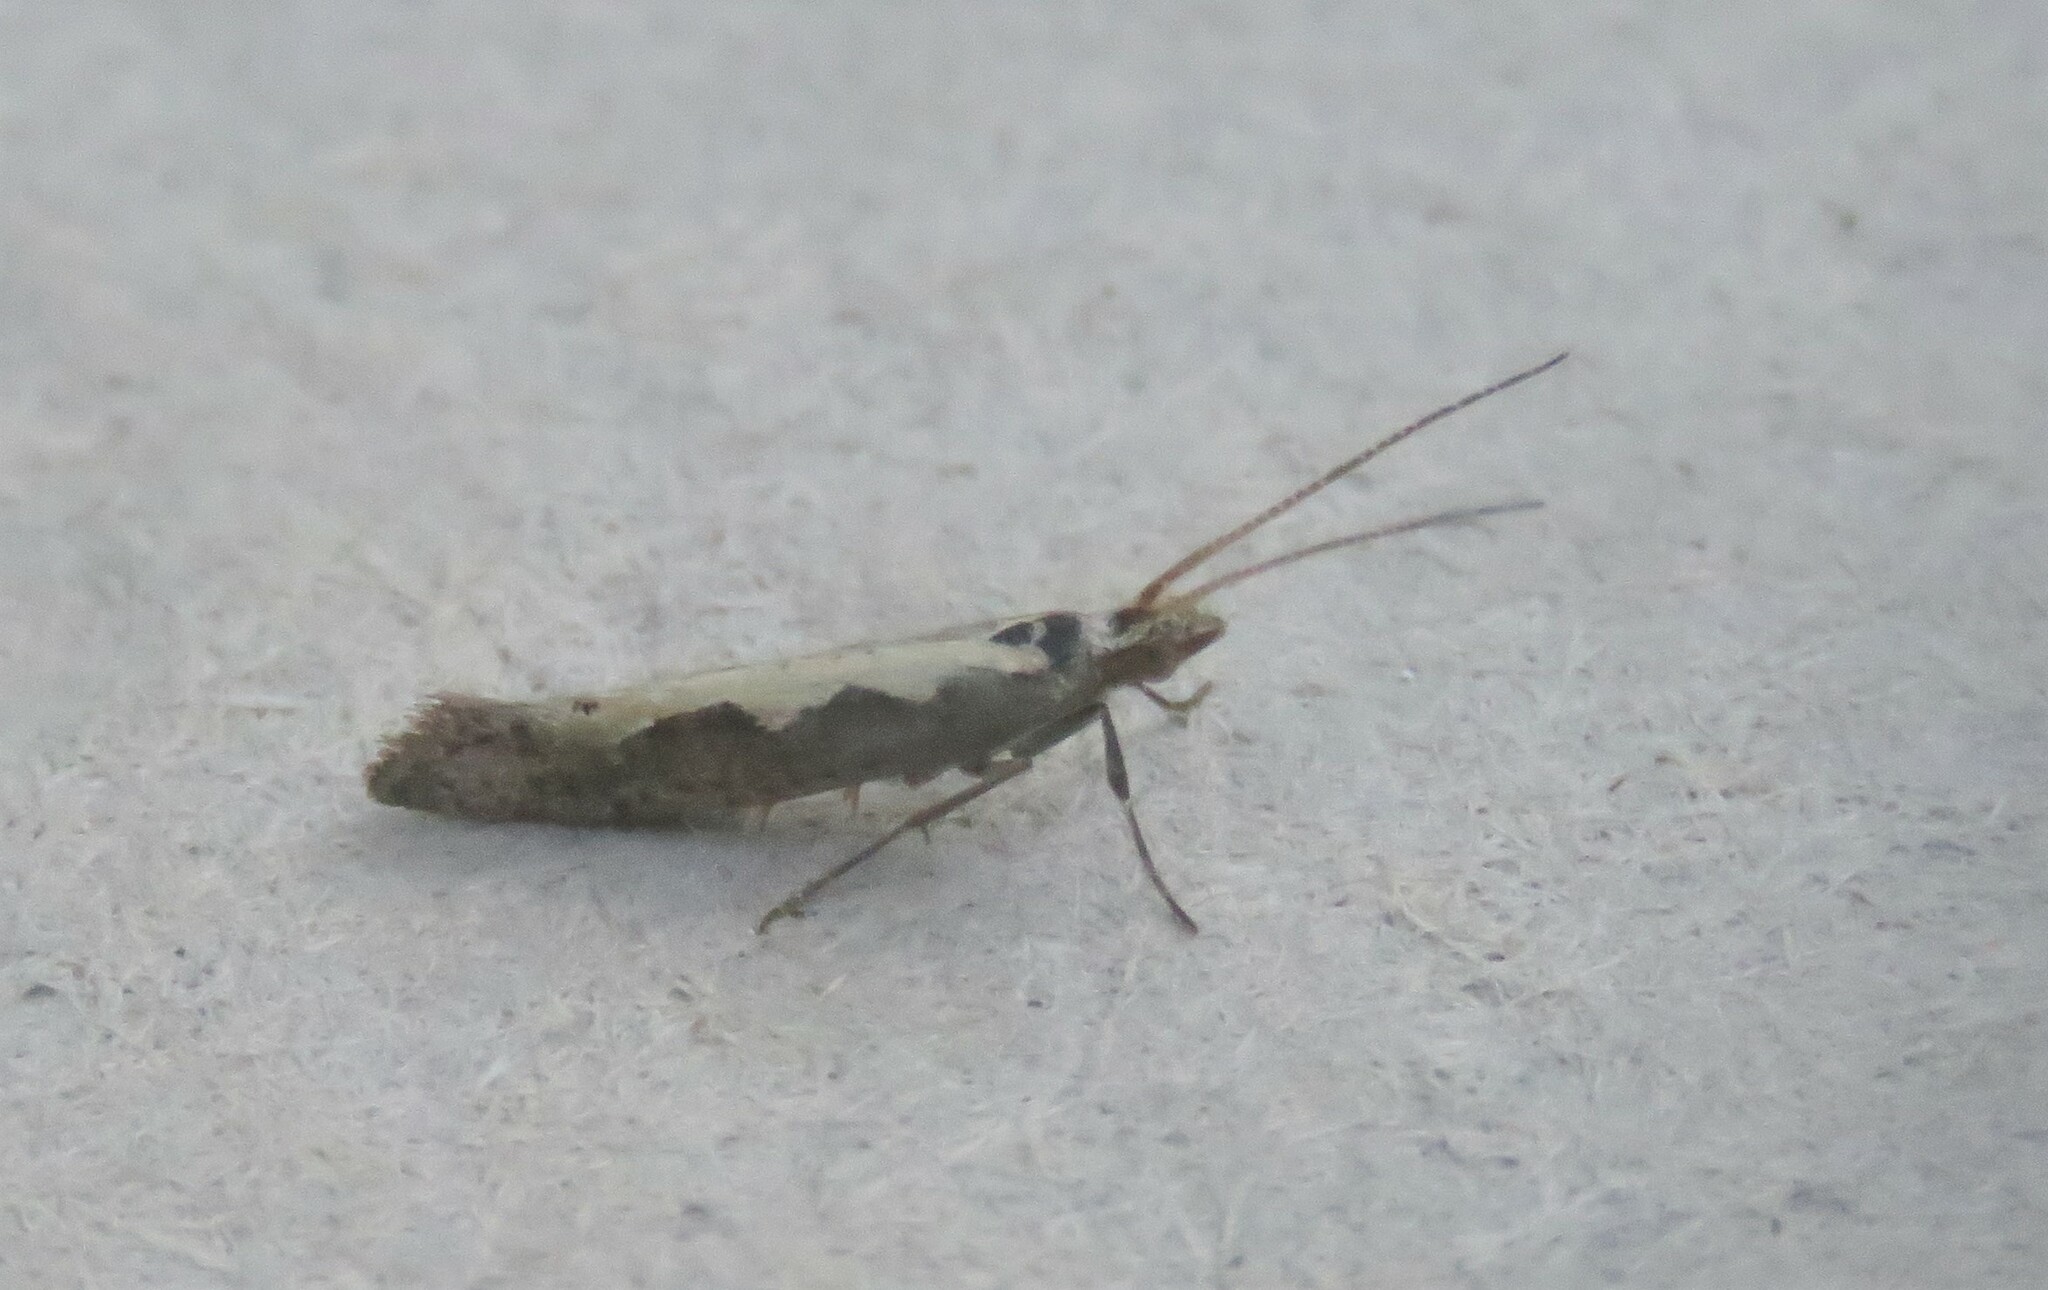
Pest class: diamondback_moth